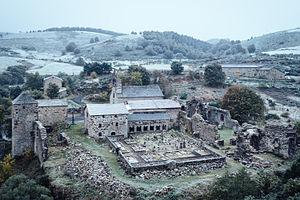
Ruines de l'Abbaye de Mazan sous la neige. Prise le 12 octobre 2013, à Mazan-l'Abbaye, France.
L'abbaye de Mazan est une abbaye cistercienne ruinée située à Mazan-l'Abbaye, dans le département de l'Ardèche en France.
L'abbaye de Sylvanès, fondée en 1136 par Pons de L' Héras, est une ancienne abbaye cistercienne située dans le Sud-Aveyron, non loin de Camarès et de Belmont-sur-Rance, dans l'ancien diocèse de Vabres, sur la commune de Sylvanès.